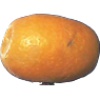
Label: Kumquats 1